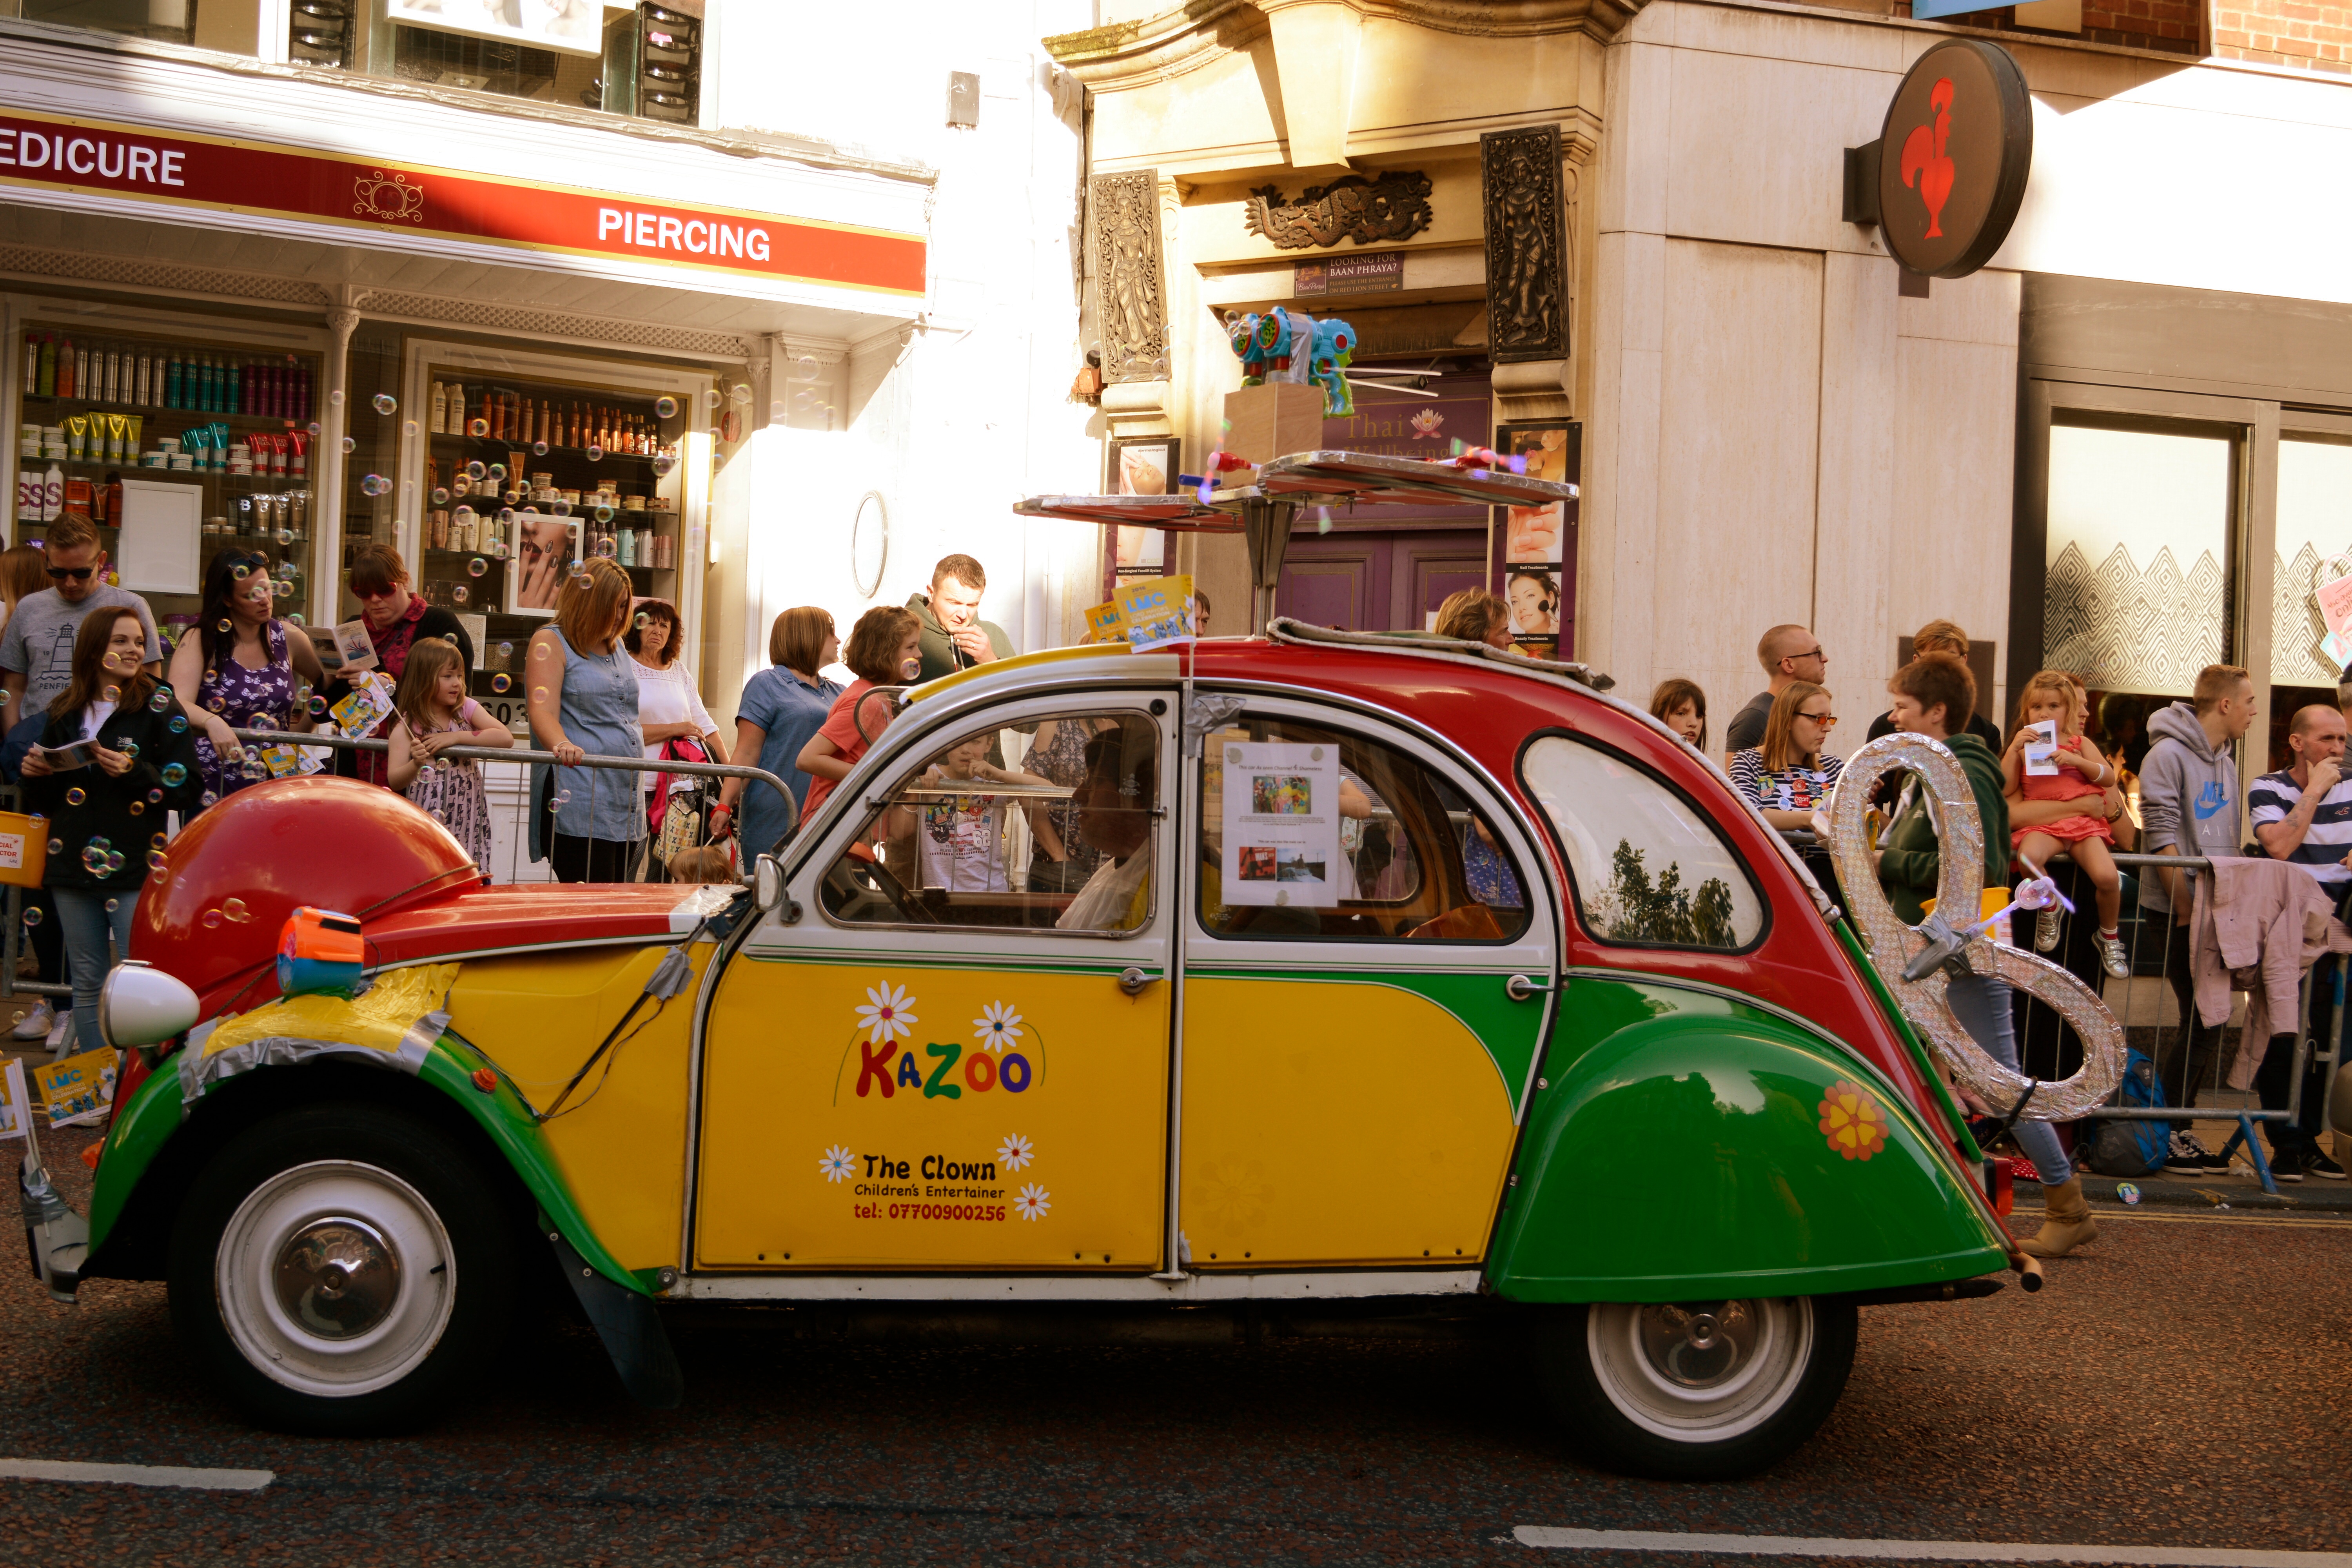
car, taxi, vehicle, vintage car, antique car, land vehicle, volkswagen beetle, automobile make, subcompact car